Band bending

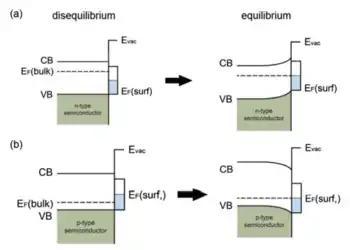
Figure 2: Energy band diagrams under influence of surface-induced band bending. CB, the conduction band; VB, the valence band; formula_17, the Fermi energy; formula_1, the vacuum energy.

Despite being energetically unfavourable, surface states may exist on a clean semiconductor surface due to the termination of the materials lattice periodicity. Band bending can also be induced in the energy bands of such surface states. A schematic of an ideal band diagram near the surface of a clean semiconductor in and out of equilibrium with its surface states is shown in Figure 2 . The unpaired electrons in the dangling bonds of the surface atoms interact with each other to form an electronic state with a narrow energy band, located somewhere within the band gap of the bulk material.